Calatrava la Vieja

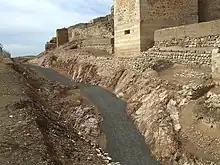
"Guadiana river over the castle."

As a result of this success, Raymond decided to found the Order of Calatrava, organized along Cistercian lines.